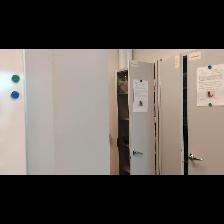
Label: NonHuman